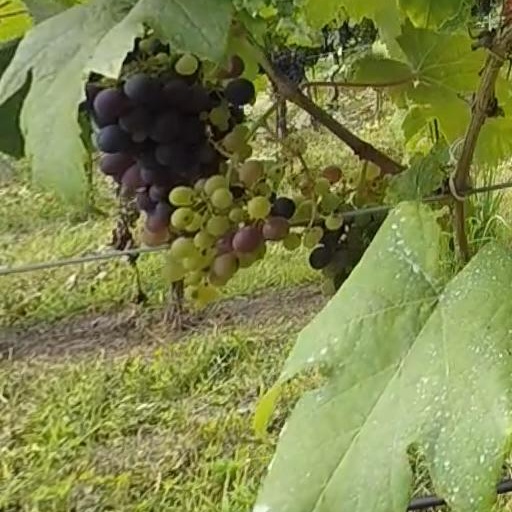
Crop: grape